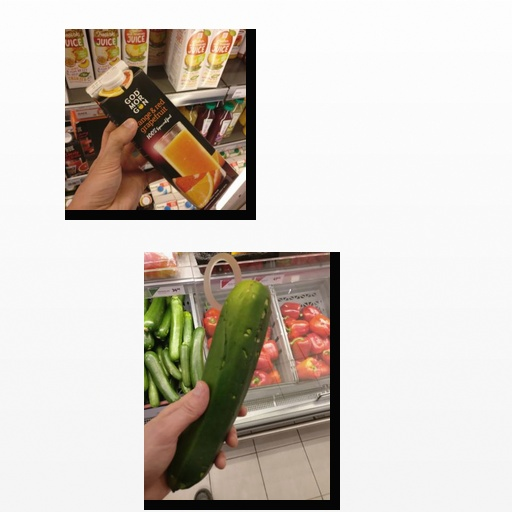
Food items: zucchini, orange_red_grapefruit_juice